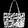
Label: Bag